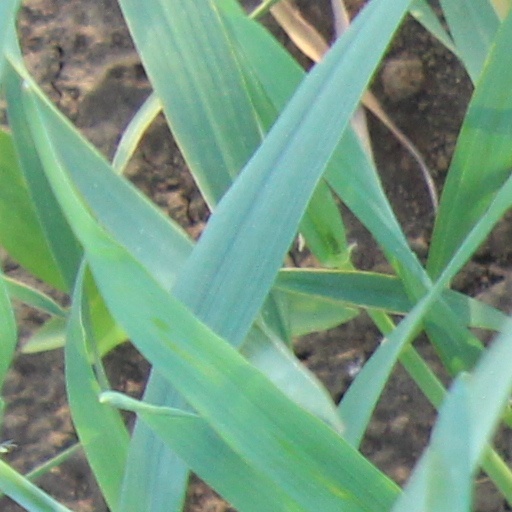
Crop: wheat